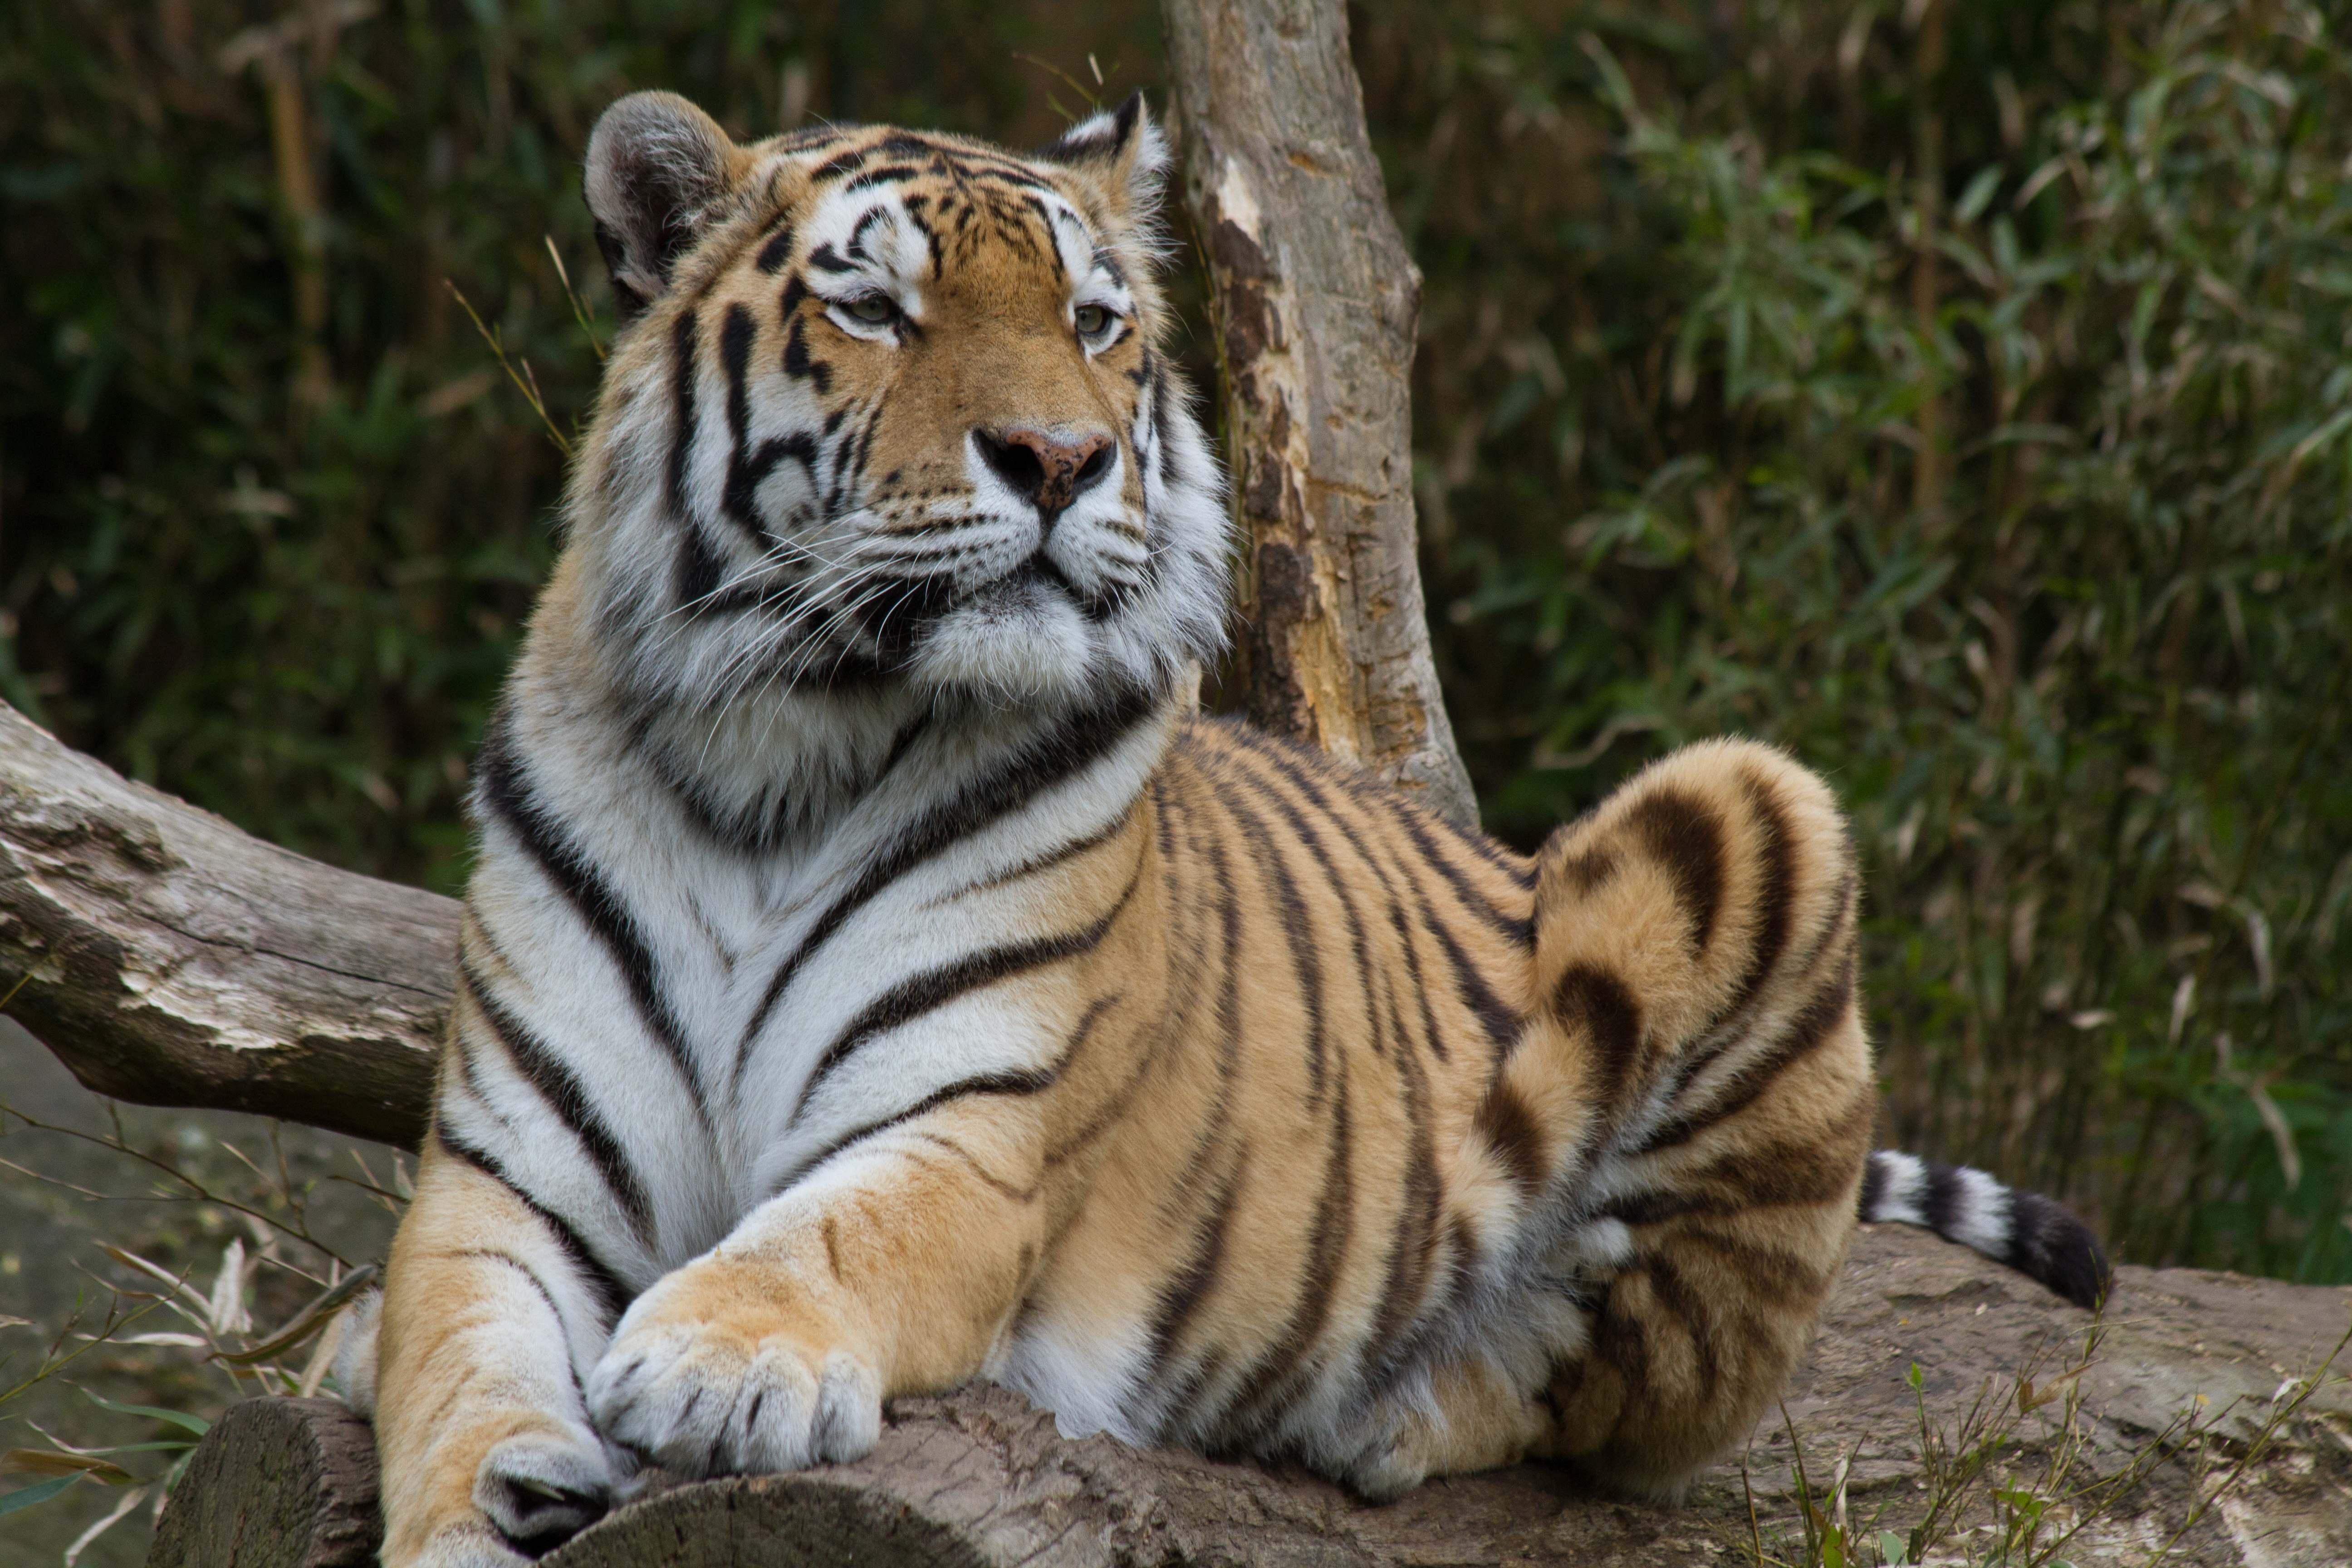
cute, wildlife, zoo, mammal, fauna, tiger, sleepy, vertebrate, wildcat, big cats, cat like mammal